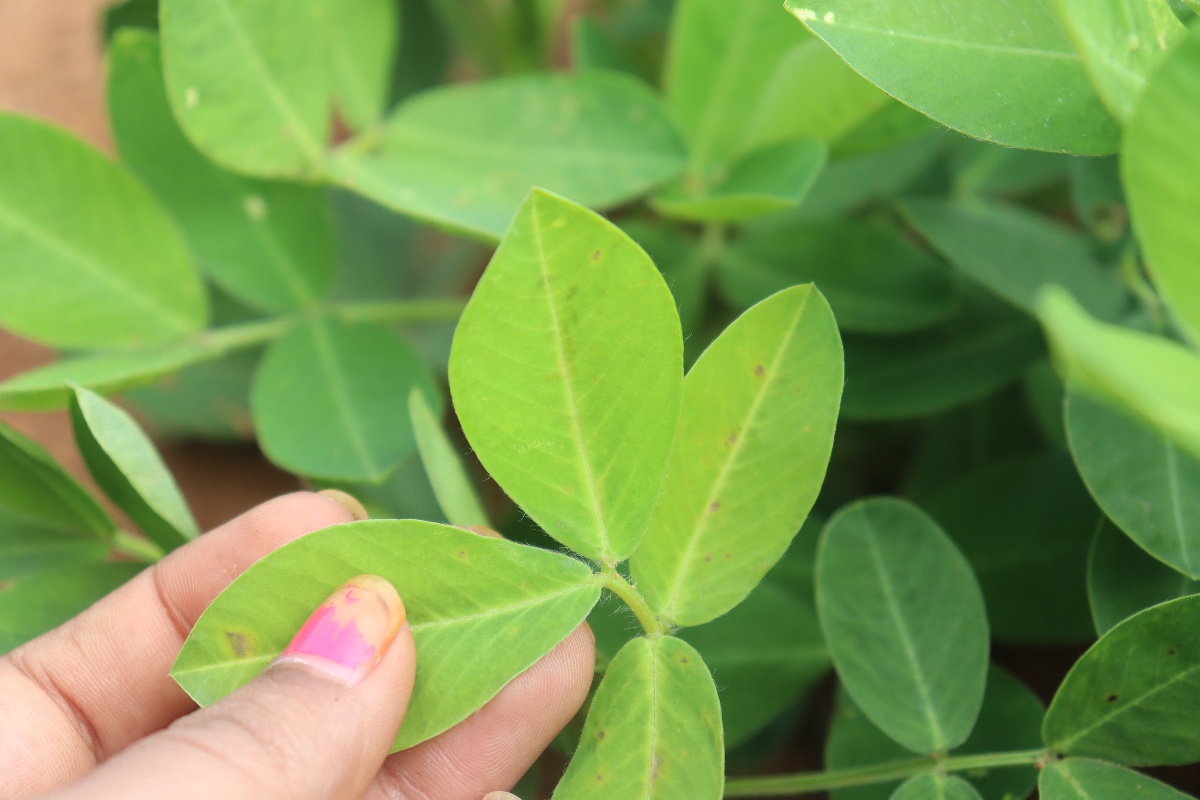
Label: early_leaf_spot